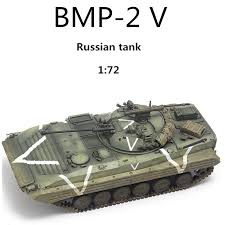
Label: BMP-2